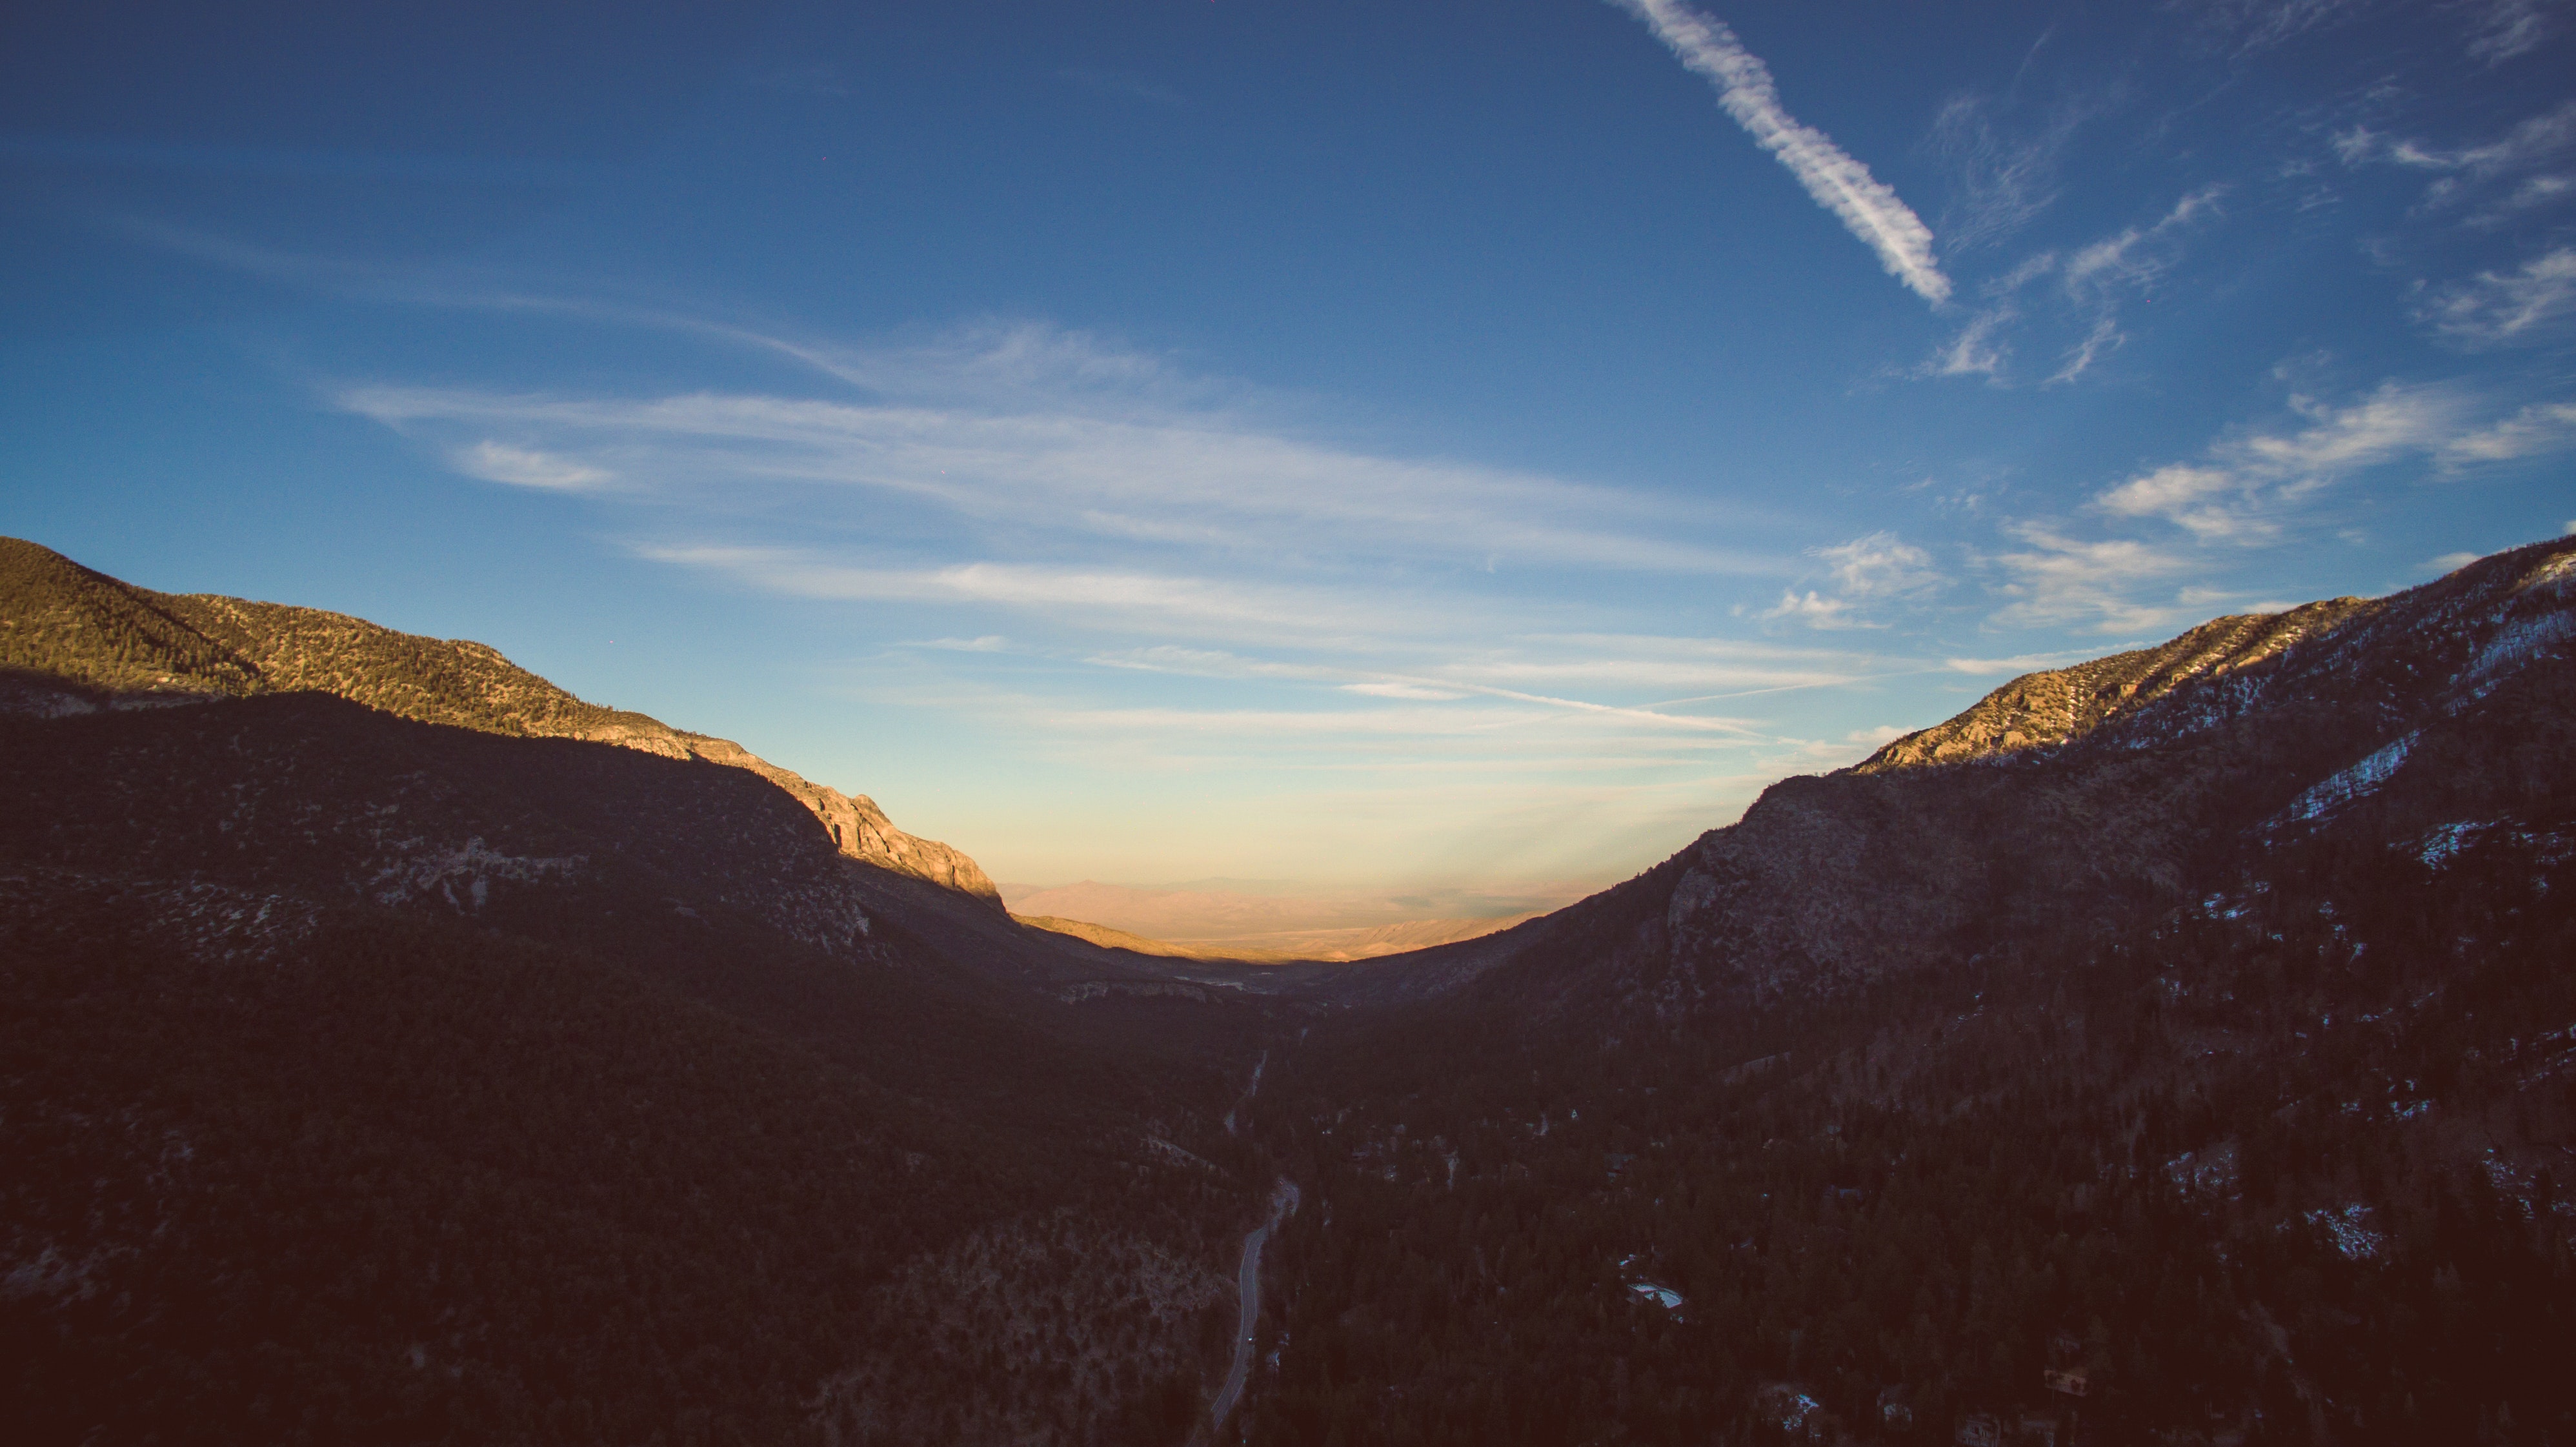
sky, mountainous landforms, mountain, cloud, highland, light, wilderness, mountain range, hill, morning, horizon, fell, atmosphere, sunlight, valley, landscape, evening, ridge, tree, alps, geology, sunset, summit, national park, meteorological phenomenon, dusk, space, road, winter, vacation, sunrise, dawn